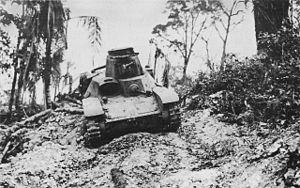
La 8e armée régionale est une composante de l'armée impériale japonaise durant la guerre du Pacifique.